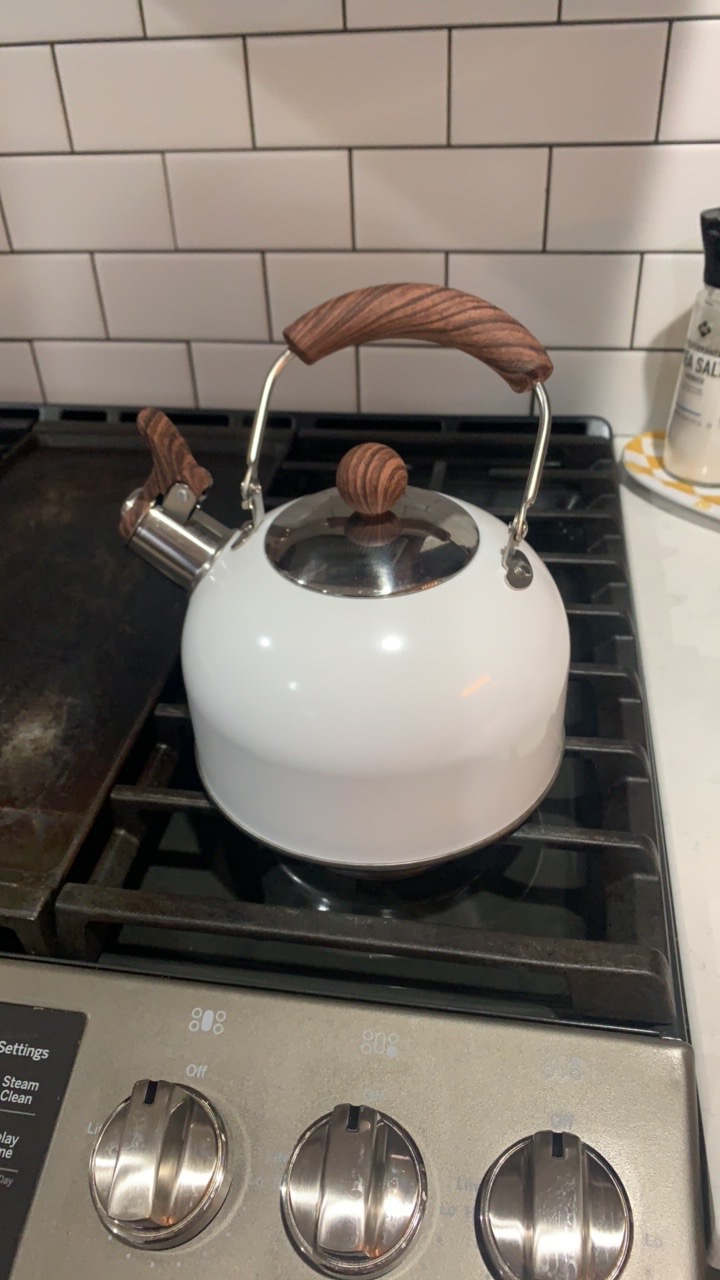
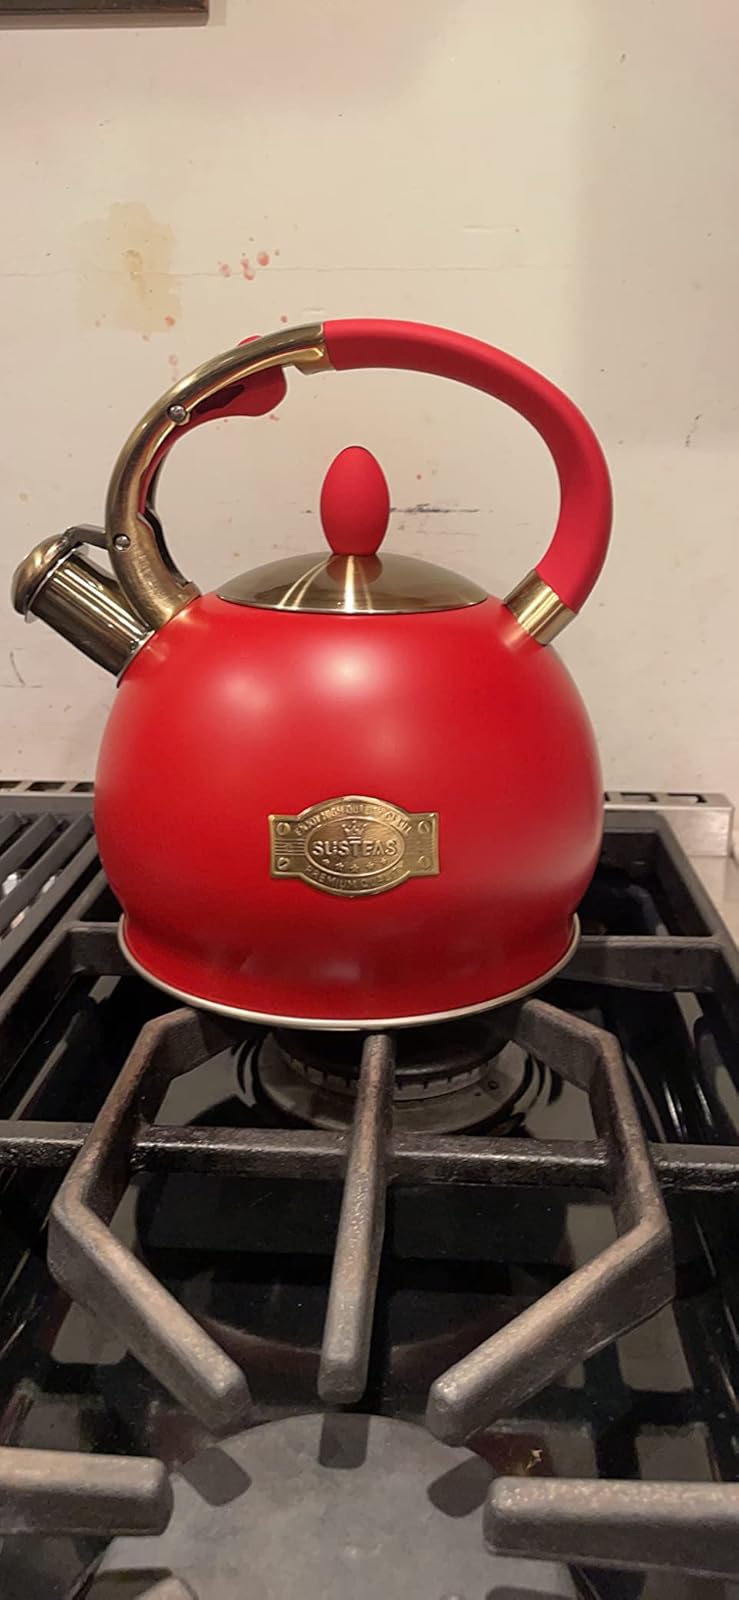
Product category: items_kettle
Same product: no